2026 in public domain

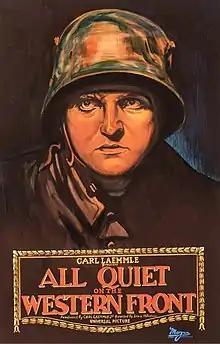
The 1930 film adaptation of "All Quiet on the Western Front", the third film to win the Academy Award for Best Picture, will enter the United States public domain in 2026.

Under the Copyright Term Extension Act, books published in 1930, films released in 1930, and other works published in 1930, will enter the public domain in 2026. Sound recordings that were published in 1925 and unpublished works whose authors died in 1955 will also enter the public domain.